Mary Daggett Lake

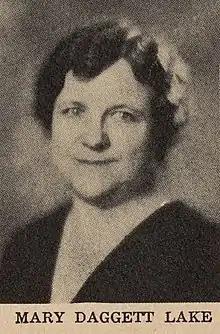
Portrait of Mary Daggett Lake in the 1930s

Mary Daggett Lake (1880–1955) was an American historian, botanist, and educator instrumental in documenting early North Texas settlers and promoting the appreciation and use of native Texas plants. A Fort Worth, Texas civic leader, she led the garden club movement in Texas, wrote numerous columns for state and local newspapers, and was instrumental in the creation of the Fort Worth Botanic Garden, the oldest botanical garden in Texas.